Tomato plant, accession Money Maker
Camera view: tilt-top (135 deg); turntable rotation: 0 degrees
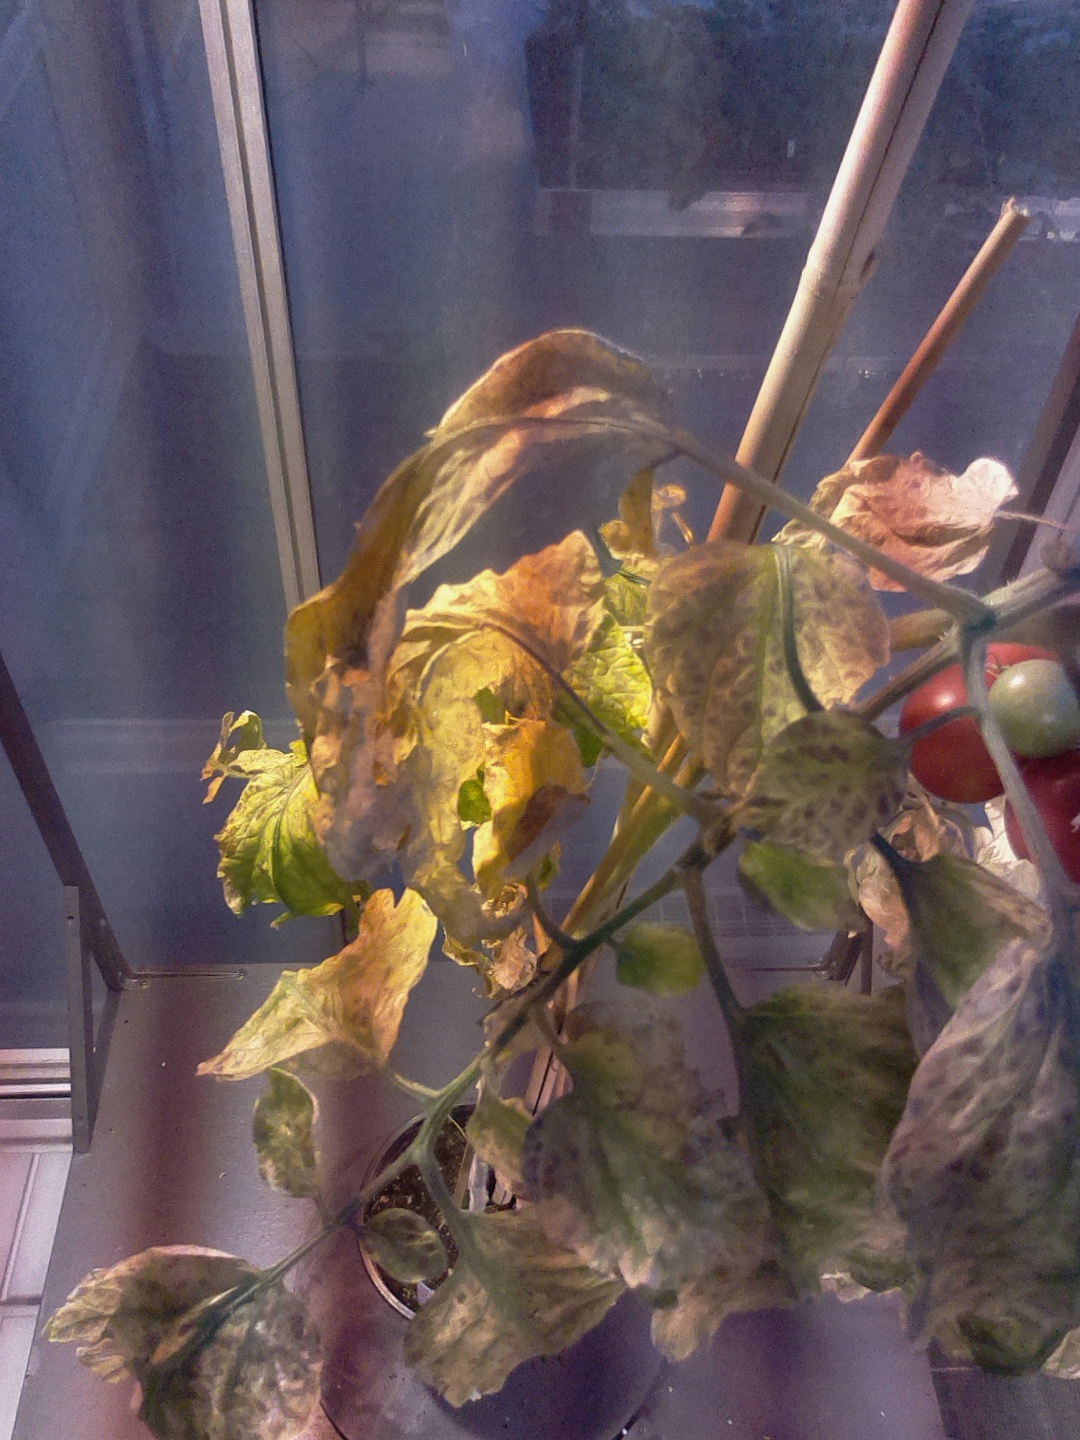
BBCH growth stage 86: 60%-70% of fruits show typical fully ripe color